Nakhi people

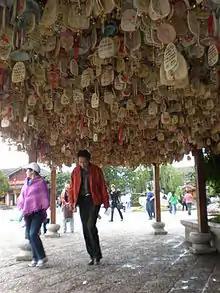
Dongba aspiration windbells in Yuhe Square

Dongba religion is rooted in the beliefs of the Tibetan Bön religion; the word "Dongba" literally means "wise man" in the Nakhi language. Nakhi legend traces Dongba's origins to a Bön shaman from eastern Tibet named Ton-pa Shen-rab (丁巴什罗), who lived in a cave near Baishuitai during the 12th century.